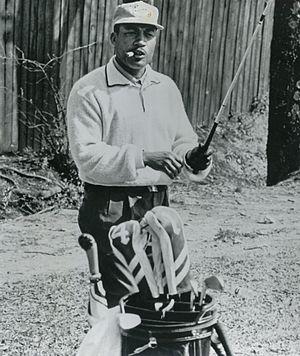
Charles Luther Sifford, né le 2 juin 1922 et mort le 3 février 2015, était un golfeur professionnel qui a été le premier Afro-Américain à jouer sur le PGA Tour. Il a gagné le Travelers Championship en 1967 et le Northern Trust Open en 1969. Il a aussi gagné l'United Golf Association six fois, et le Senior PGA Championship en 1975.